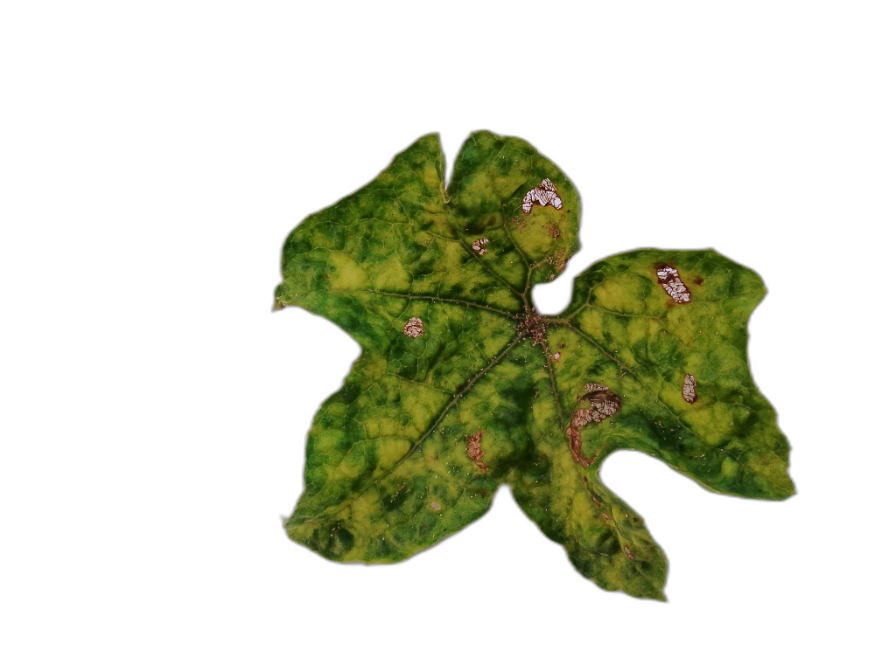
Crop: Zucchini
Label: Yellow_Mosaic_Virus